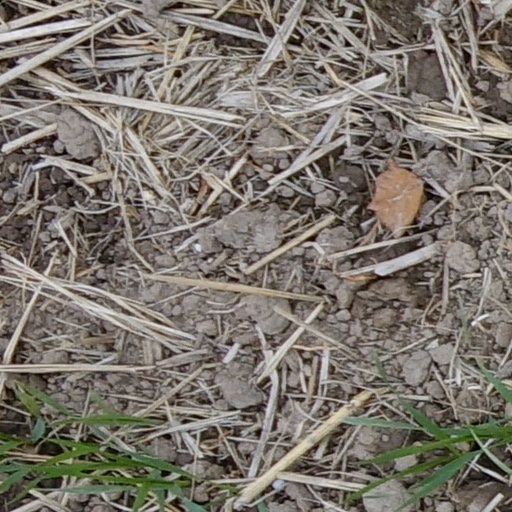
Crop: wheat